Buena Vista Colored School

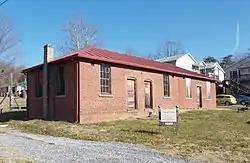
Buena Vista Colored School, November 2012

Buena Vista Colored School is a historic school building for African American children located at Buena Vista, Virginia. It was built in 1914, and expanded in 1926. It is a one-story, brick structure with a hipped, sheet metal roof. Also on the property is a contributing brick outbuilding once used to store wood and coal. The building served as the only local school for African American children in grades 1–7 from 1914 to 1957. The Buena Vista Colored School Historical Society was organized in 2002 to restore the school as a museum and community center.